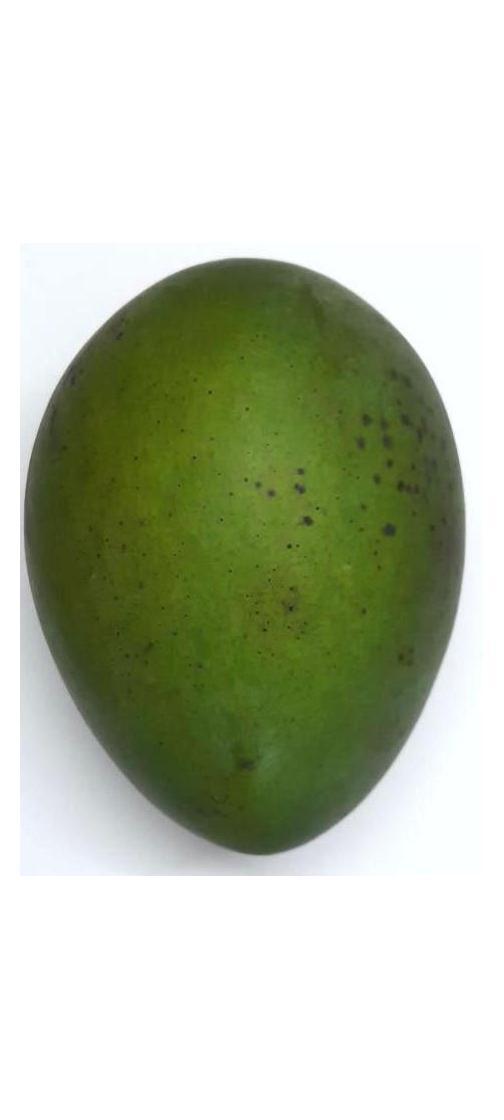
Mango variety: Harivanga